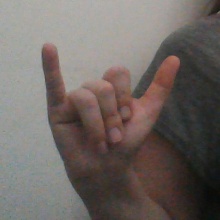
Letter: ya